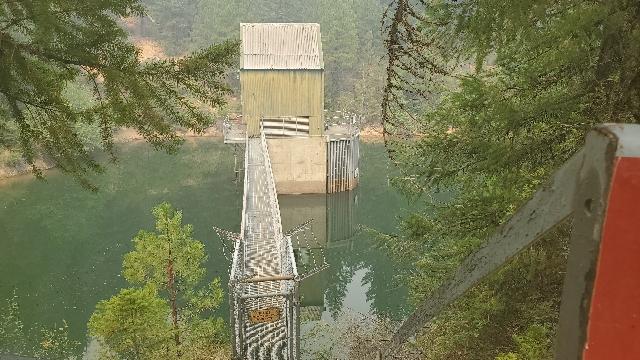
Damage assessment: inaccessible